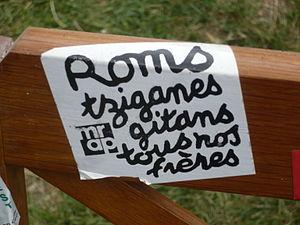
Un autocollant du MRAP (mouvement contre le racisme et pour l'amitié entre les peuples) datant des années 1980.
Le mot Roms désigne en français un ensemble de populations établies dans divers pays du monde et ayant, à origine, une culture et des origines communes dans le sous-continent indien, également dénommées par les exonymes Tziganes / Tsiganes, Gitans, Bohémiens, Manouches ou Romanichels ou encore « gens du voyage » par confusion ou par vision fantasmée. Leurs langues initiales font partie du groupe, issu du sanskrit, parlé au nord-ouest du sous-continent indien, et qui comprend aussi le gujarati, le pendjabi, le rajasthani et le sindhi. Minoritaires sur une vaste aire géographique entre l'Inde et l'océan Atlantique, puis sur le continent américain, les élites lettrées de ces populations ont adopté comme endonyme unique le terme Rom, signifiant en langue romani « homme accompli et marié au sein de la communauté ». Deux autres dénominations, les Sintis et les Kalés, sont considérées tantôt comme des groupes différents des Roms, tantôt comme inclus parmi ces derniers.
Le Mouvement contre le racisme et pour l'amitié entre les peuples est une association française non gouvernementale, créée en 1949 par d'anciens résistants et déportés de la Seconde Guerre mondiale, qui se définit comme un moyen de revendication pour « l'égalité des droits entre tous les citoyens ». Cet objectif était présent dès la fondation de l'association dans ses statuts.